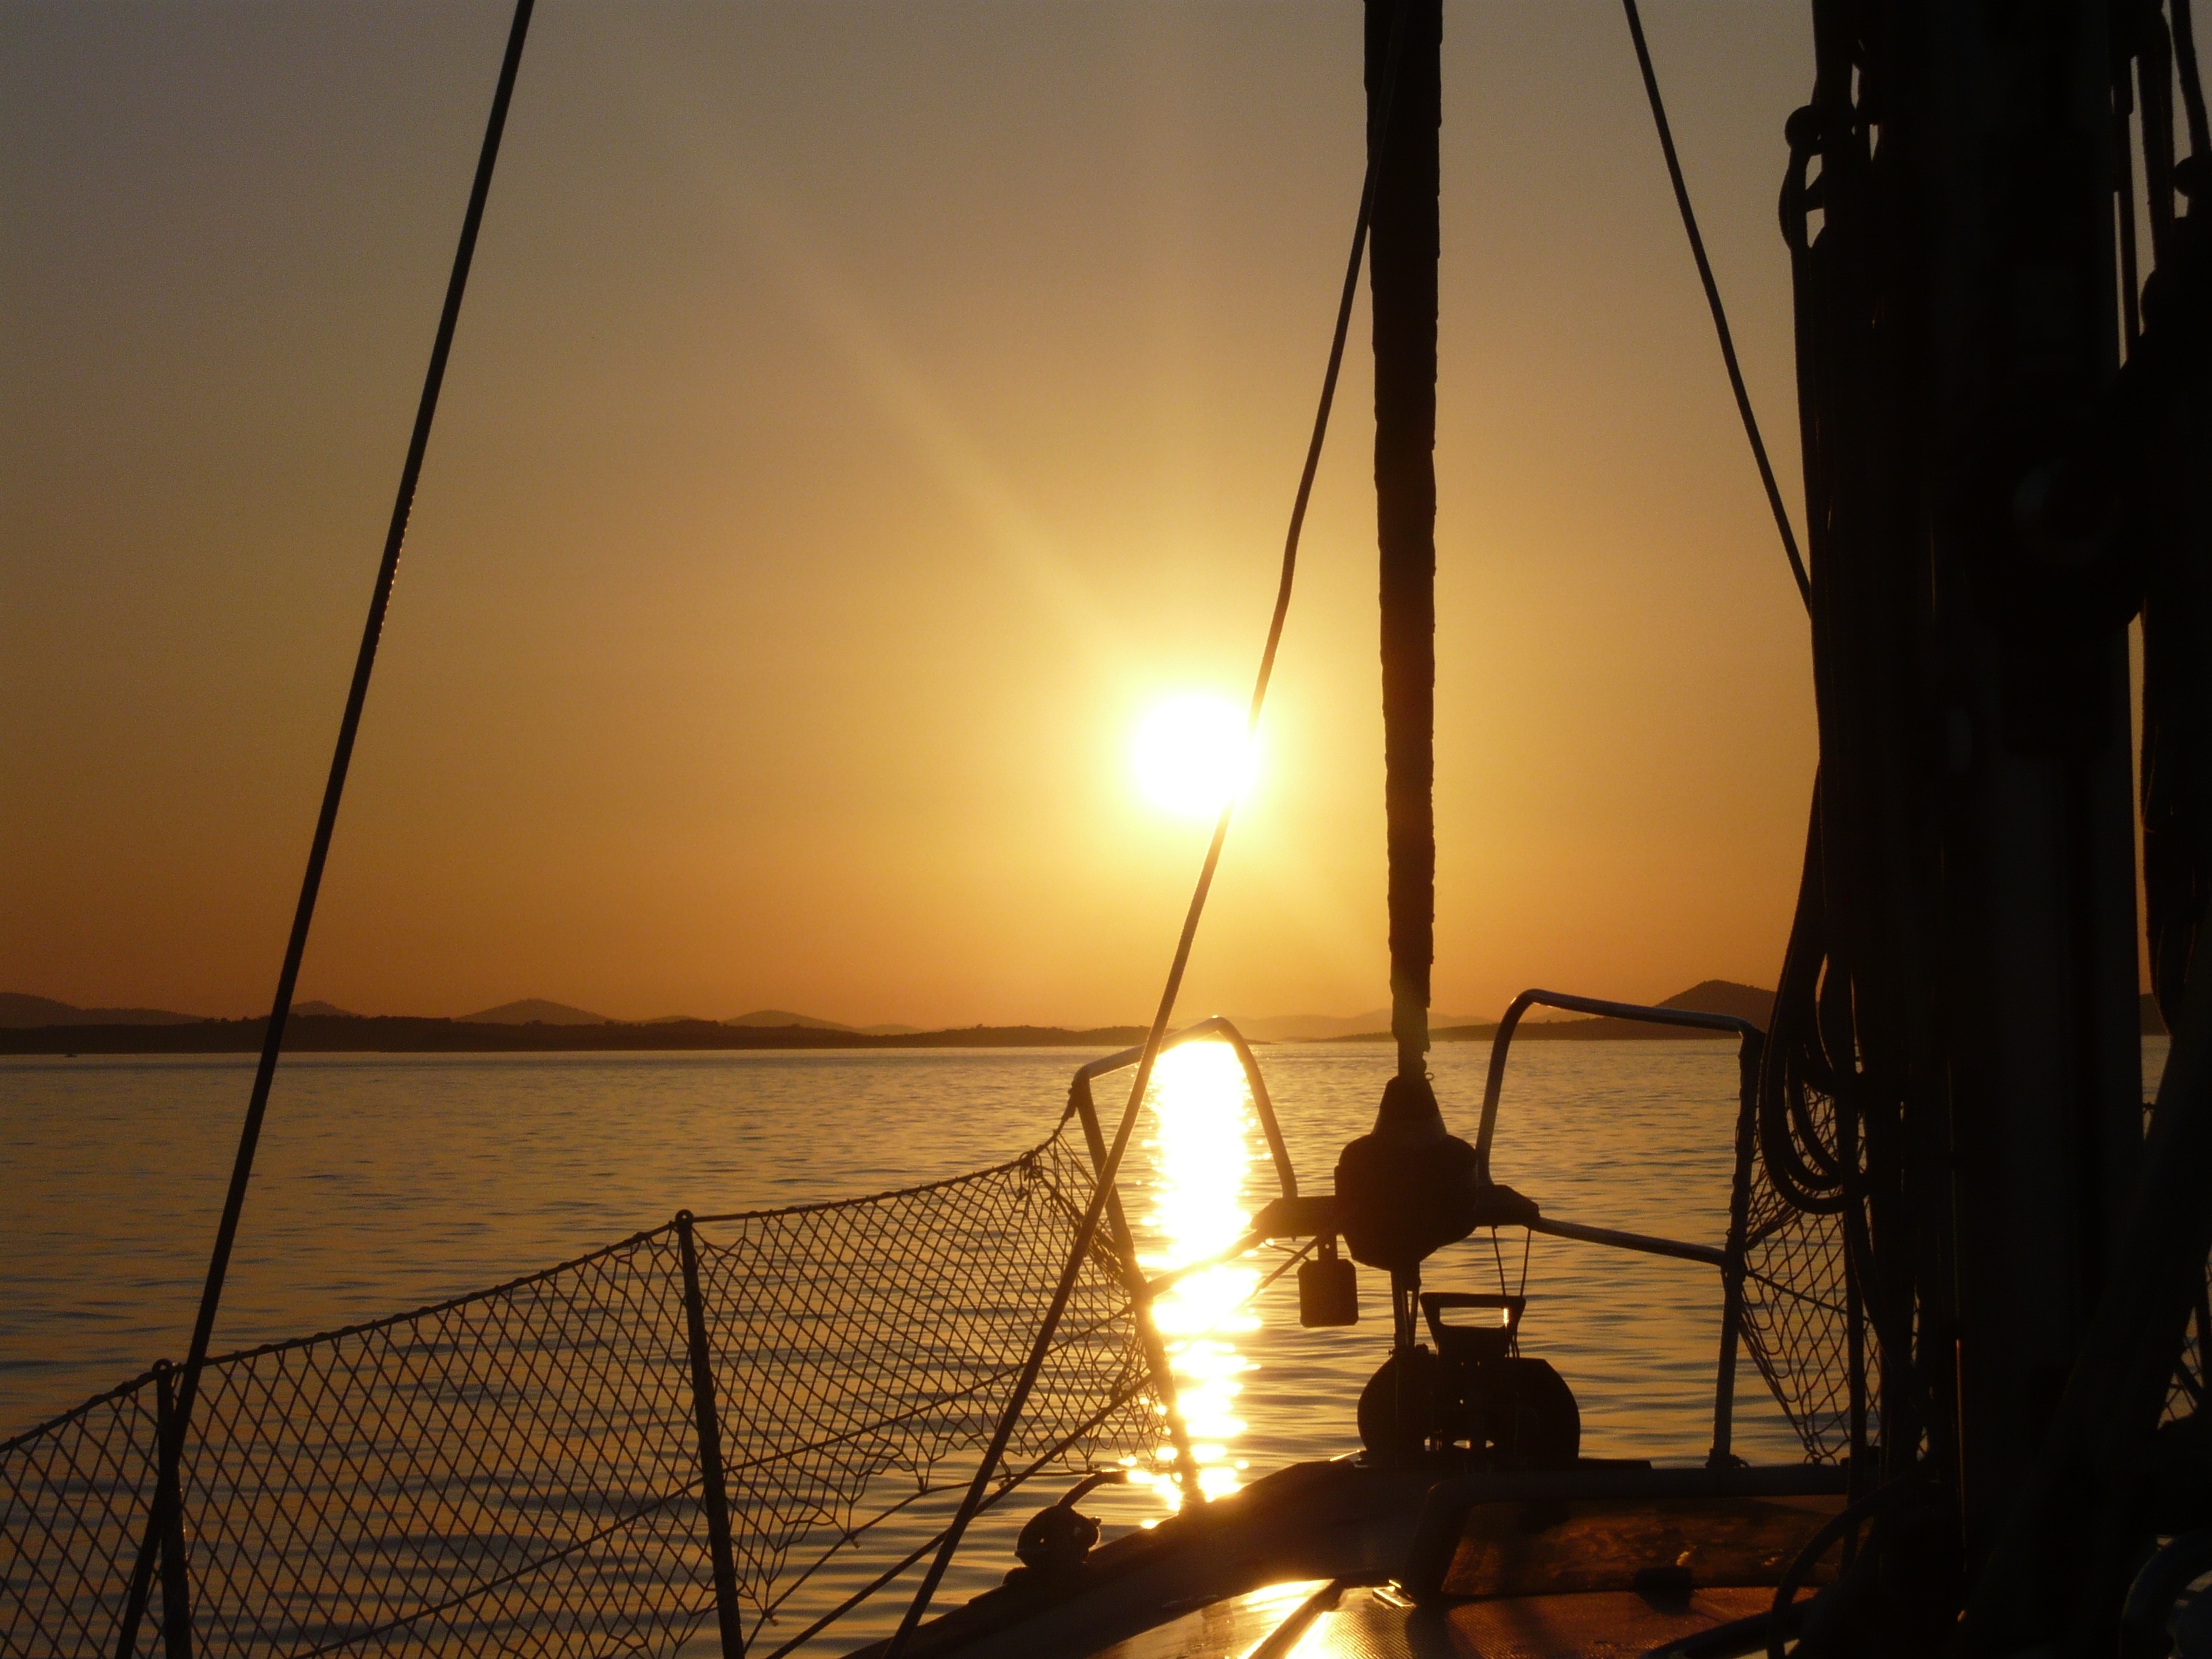
sea, sunset, boat, sunlight, morning, dusk, evening, reflection, vehicle, mast, sailing, marina, sailboat, sail, sailing boat